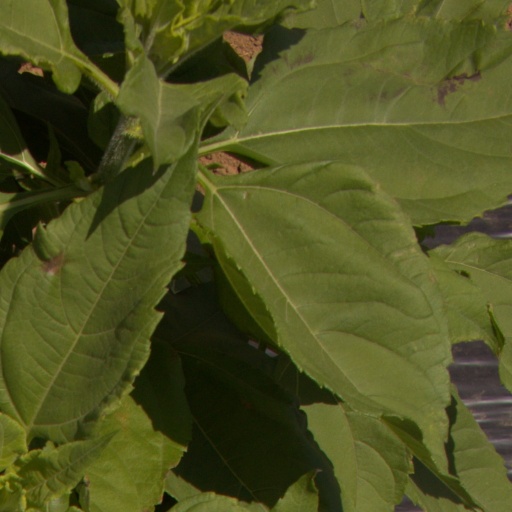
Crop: Jerusalem artichoke